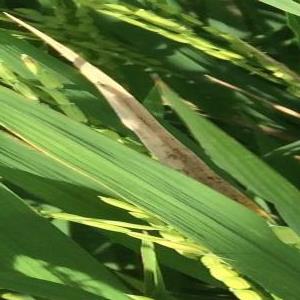
Disease: Bacterialblight